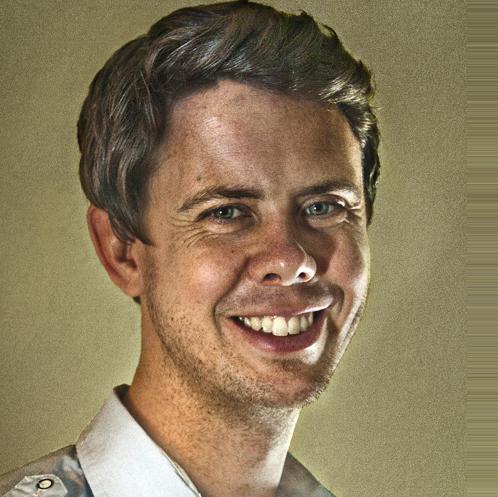
Age: 31